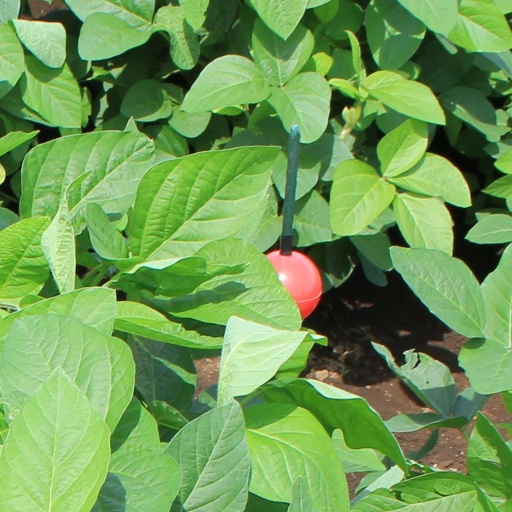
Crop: soybean